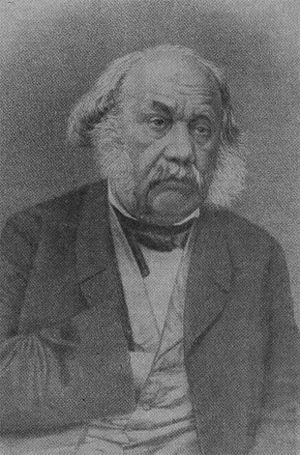
Nikolaï Stepanovitch Tourtchaninov, né en 1796 à Nikitovka, gouvernement de Voronej, Empire russe et mort en 1863 à Kharkov, est un botaniste russe qui, le premier, a identifié plusieurs genres et de nombreuses espèces de plantes. Plusieurs espèces portent son nom, comme, Connarus turczaninowii, Hydrocotyle turczaninowii et Sisymbrium turczaninowii.